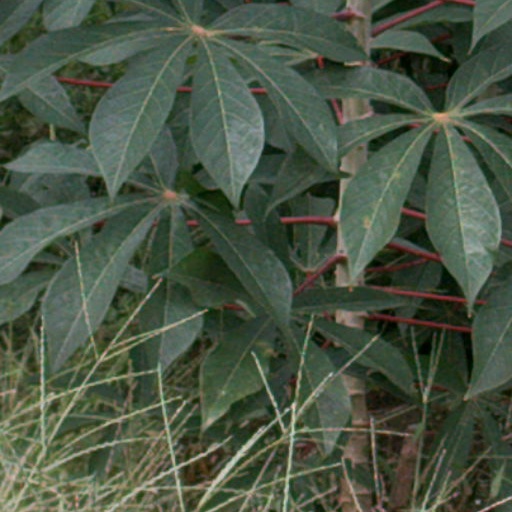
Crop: cassava